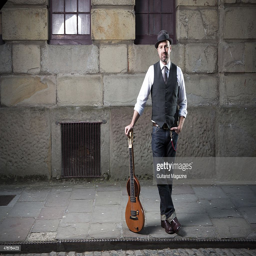
blues artist photographed during a portrait shoot for guitarist magazine .